USS Iowa turret explosion

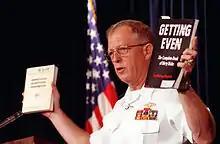
Milligan holds up two books at the 7 September briefing which he said had belonged to Hartwig.

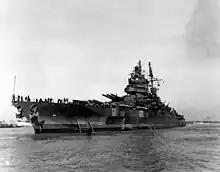
USS "Mississippi"

On 7 September, Milligan and Edney formally briefed media representatives at the Pentagon on the results of Milligan's investigation. Edney denied that the Navy had leaked any details about the investigation to the press. Milligan stated that the Navy believed Hartwig had caused the explosion, citing, among other evidence, the FBI's equivocal death analysis on Hartwig. Milligan displayed two books, "Getting Even" and "Improvised Munitions Handbook", which he said belonged to Hartwig and provided "explicit" instructions on how to construct detonators and bombs. Milligan and Edney said that there was no proof that Hartwig was homosexual. Edney then stated that the investigation had proved that the "Iowa"-class battleships were safe to operate and that the powder in use on the ships "is stable and ready to use".